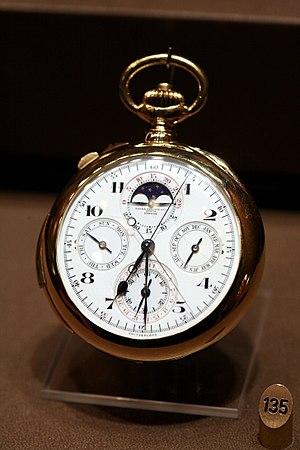
L’histoire de Genève se déroule sur une période de deux mille ans. Mentionnée pour la première fois dans les Commentaires sur la Guerre des Gaules de Jules César, la cité est passée sous la domination romaine, puis des Burgondes et des Francs avant de devenir un évêché indépendant pendant le Moyen Âge. Avec l'arrivée de Jean Calvin, la ville adopte la Réforme protestante et devient un important centre de diffusion du calvinisme à l'échelle européenne. Son tissu économique se diversifie progressivement avec le développement des secteurs de l'horlogerie et de la banque. Il faut attendre la Révolution française pour que le régime aristocratique s'effondre après plusieurs tentatives de soulèvement. Après quinze ans sous la domination de la France napoléonienne, l'Ancien Régime est partiellement restauré. En 1846, la révolution fazyste transforme profondément Genève dans un contexte d'industrialisation. Le XXᵉ siècle voit l'installation des jeunes organisations internationales et la cité acquiert alors une renommée internationale.